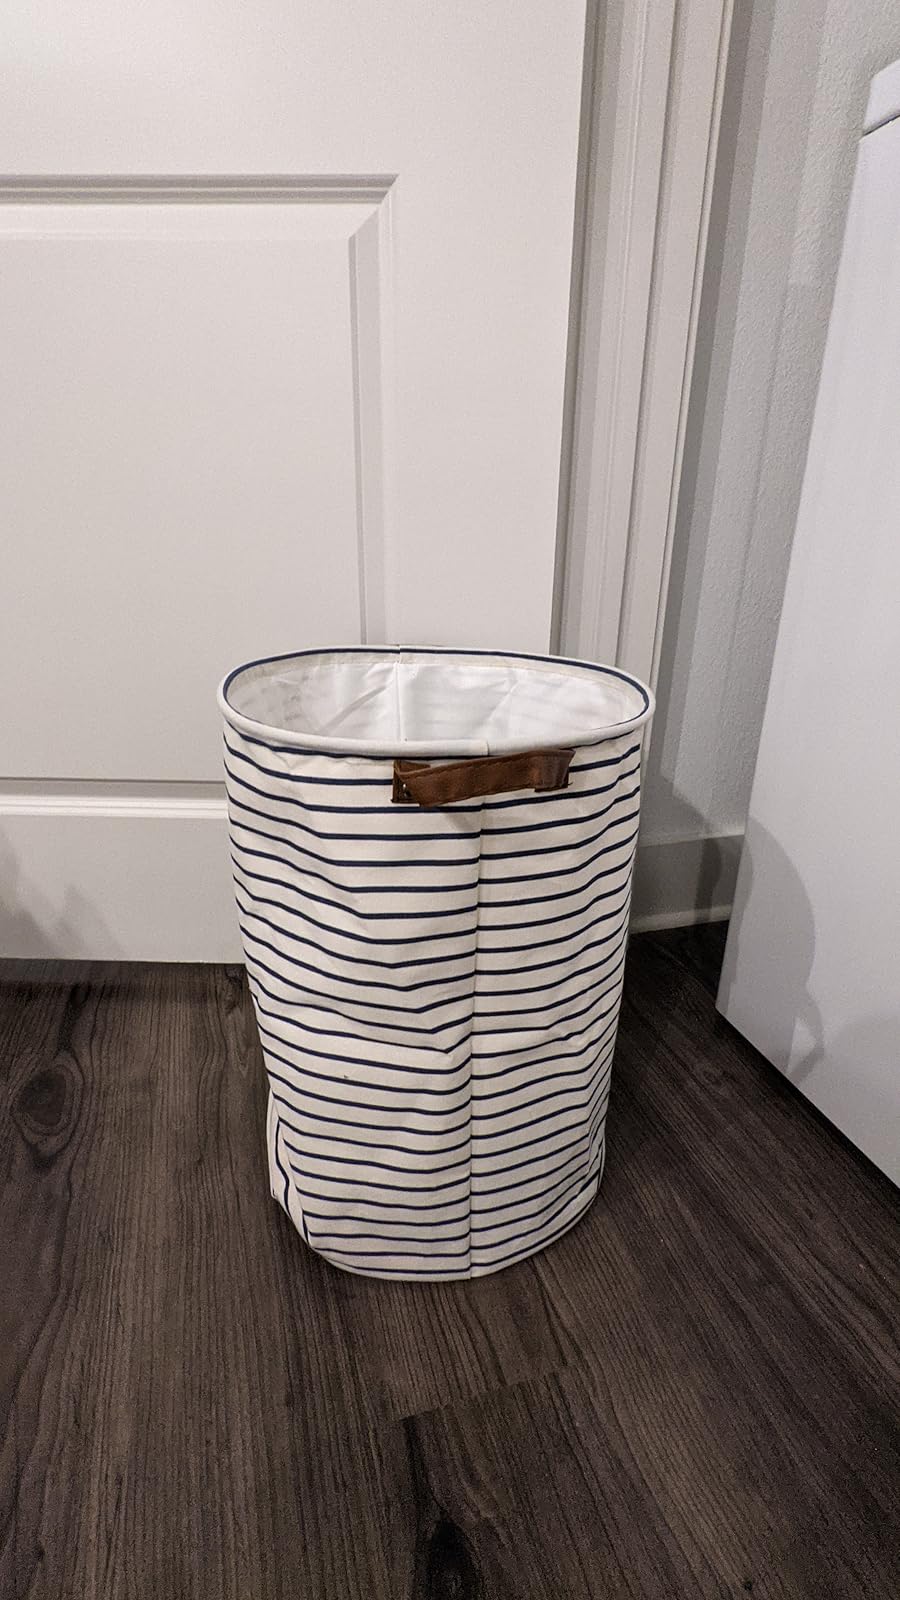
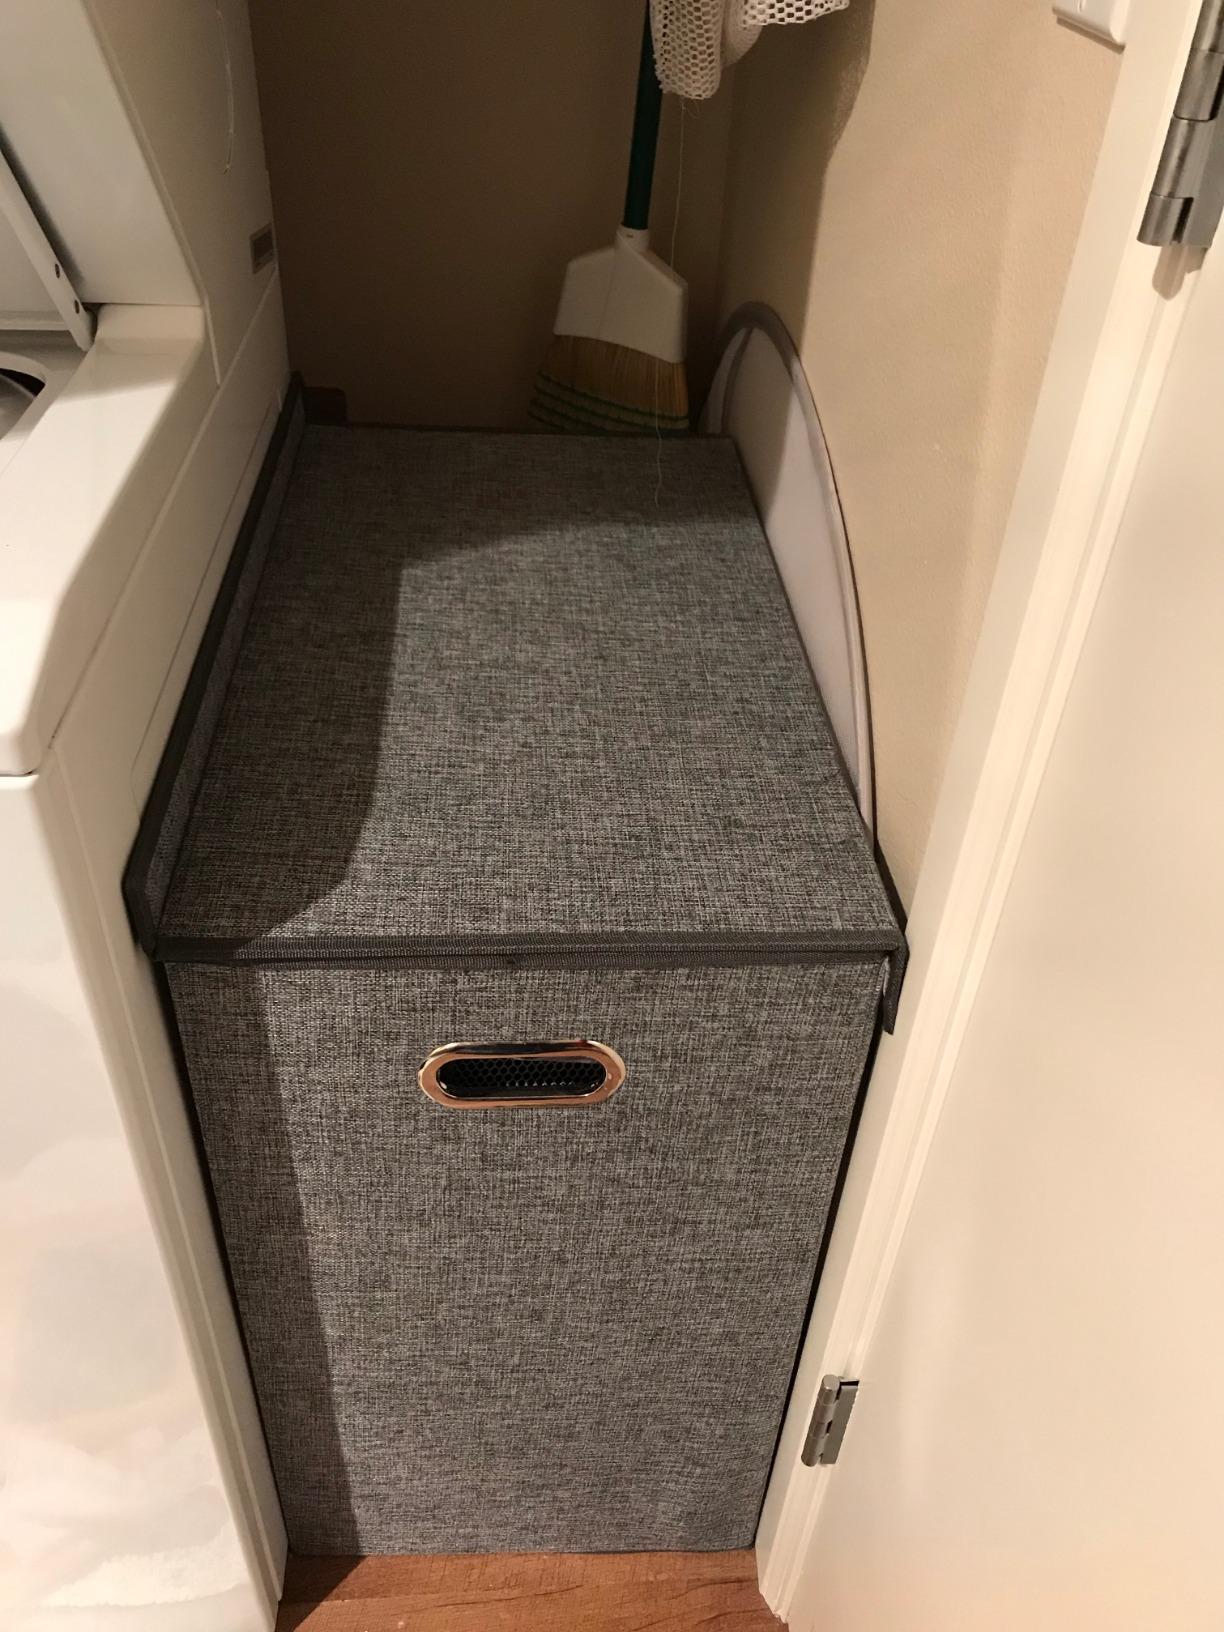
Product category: items_hamper
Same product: no